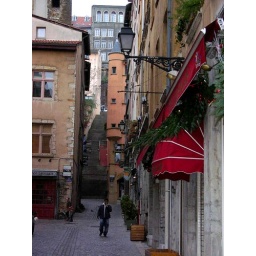
Pedestrian street in the Old Lyon with stairs to climb up the hill of fourviere